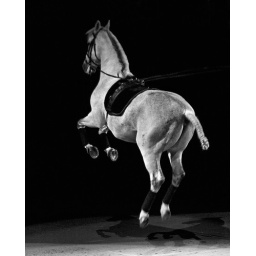
Courbette in black and white